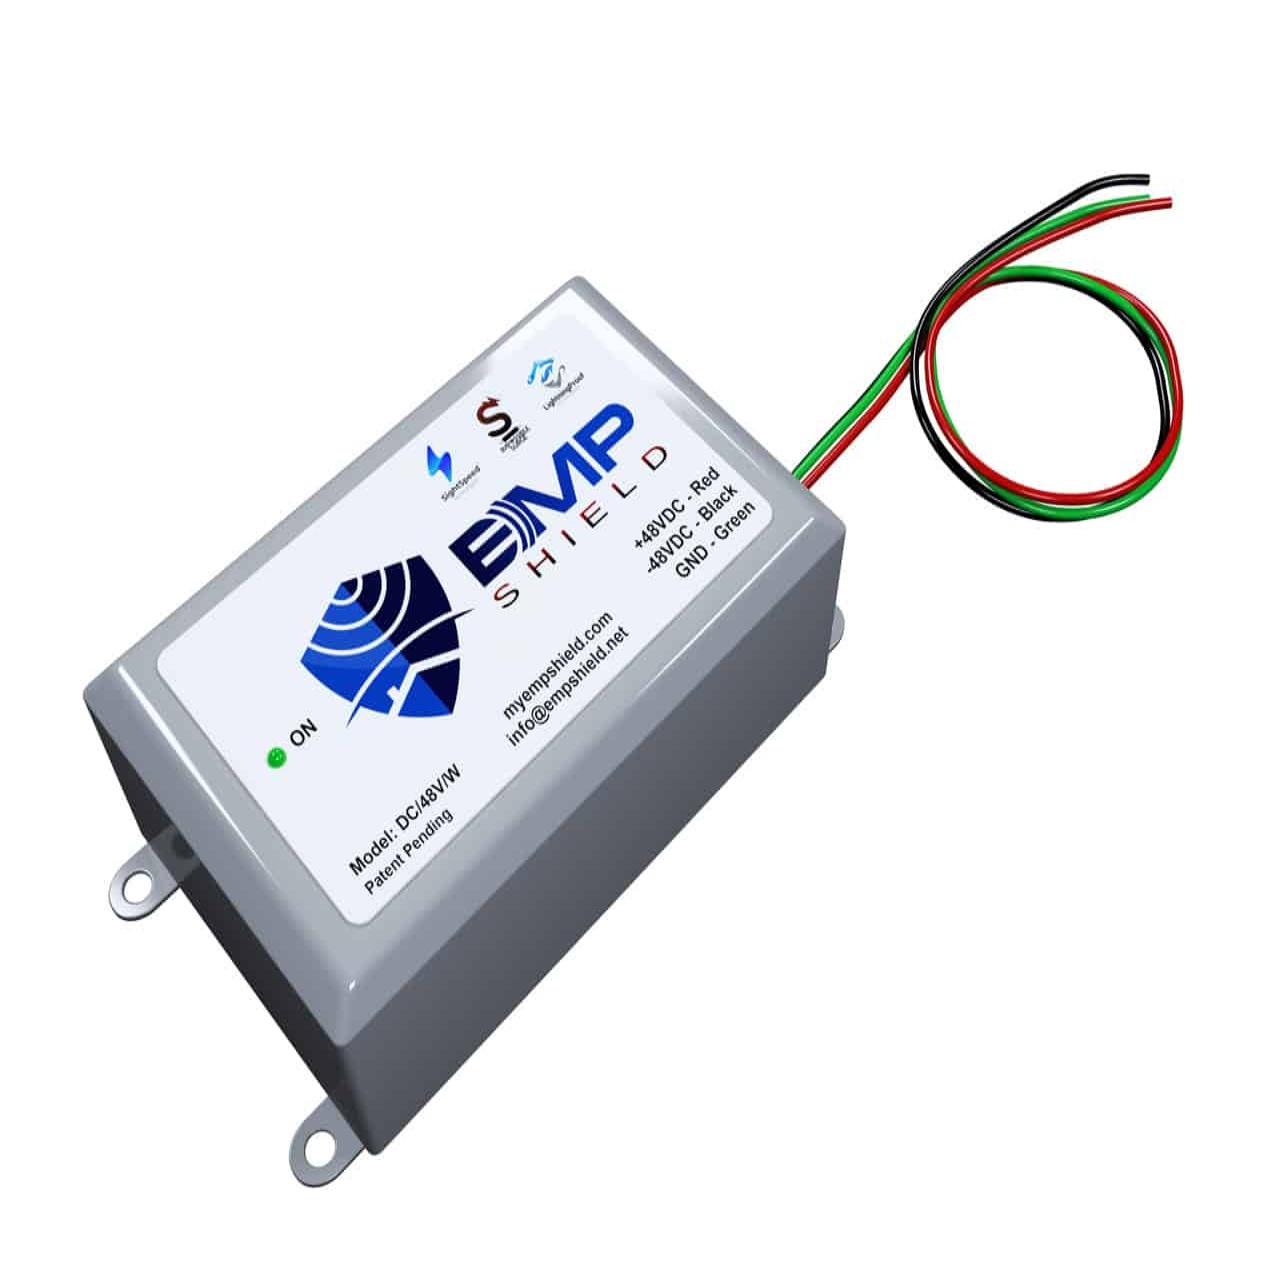
EMP Shield - Solar DC 48V Model
Brand: Ozark Mountain Offgrid
Category: Electronics > Electronics Accessories > Power > Surge Protection Devices